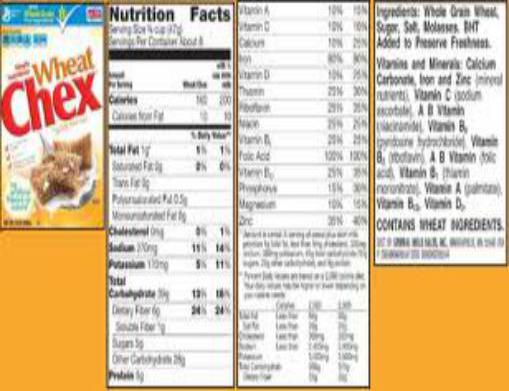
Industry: Food